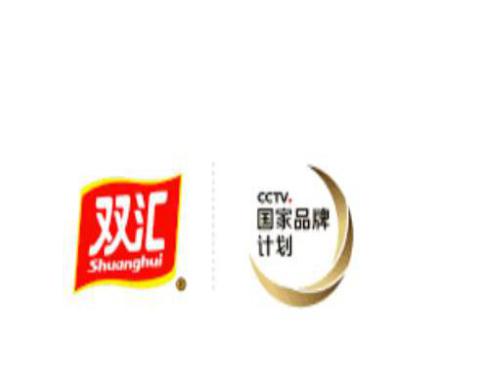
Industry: Food